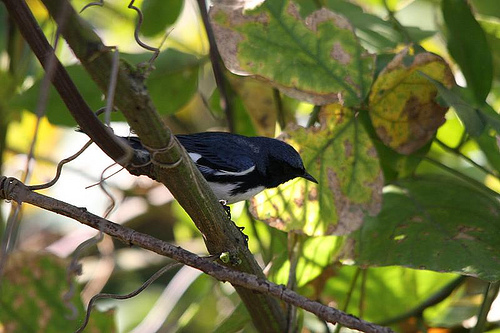
a black and white bird with black wings, crown, rump, back and throat, with a white chest and belly.
the bird has a white breast and belly area, with the rest of it's body covered in black feathers.
this bird has a black pointed bill, black head and wings, and a white belly.
this blue, black, and white bellied bird has a medium sized pointed beak.
this bird is black and white in color with a black beak, and black eye rings.
this particular bird has a white belly and breasts and black secondaries
this bird has wings that are black and has a yellow bellythe bird has black wings, a black head, a black beak, and a white breast.
this bird has wings that are black and has a white belly
this bird has wings that are black and has a white belly
Species: Black Throated Blue Warbler